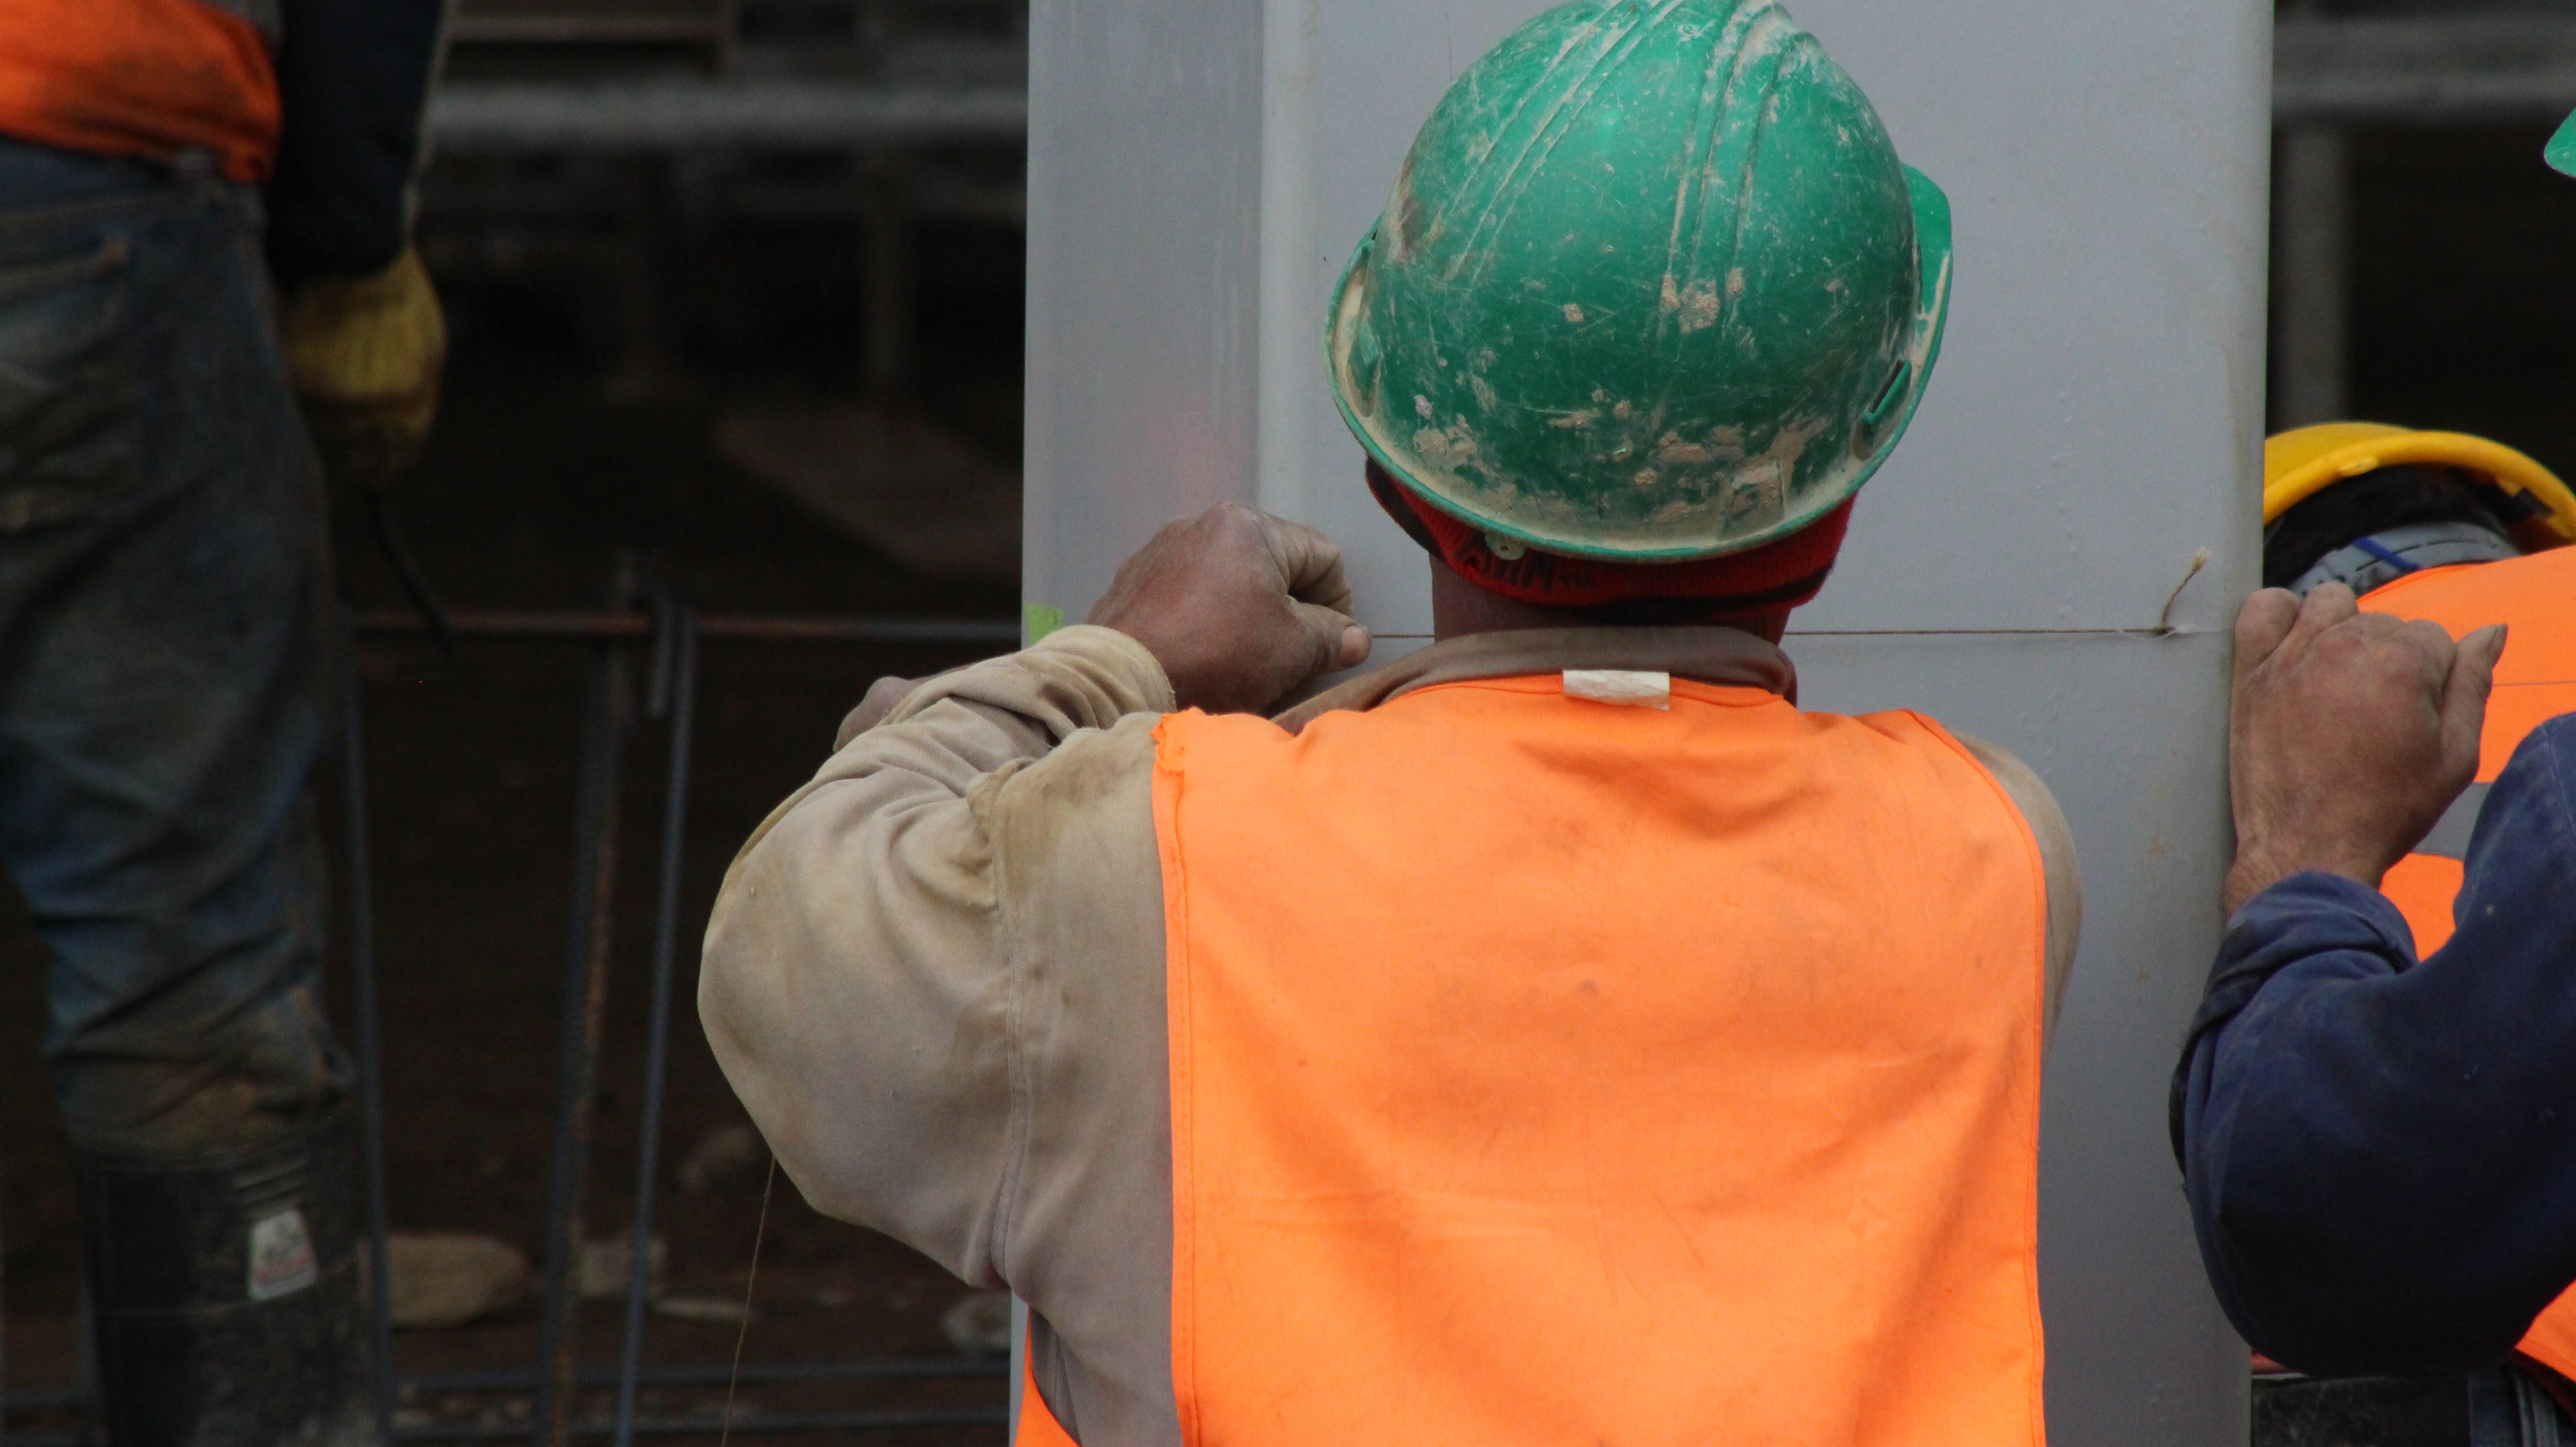
work, technology, construction, equipment, industrial, machine, machinery, industry, power, mechanical, team work, personal protective equipment